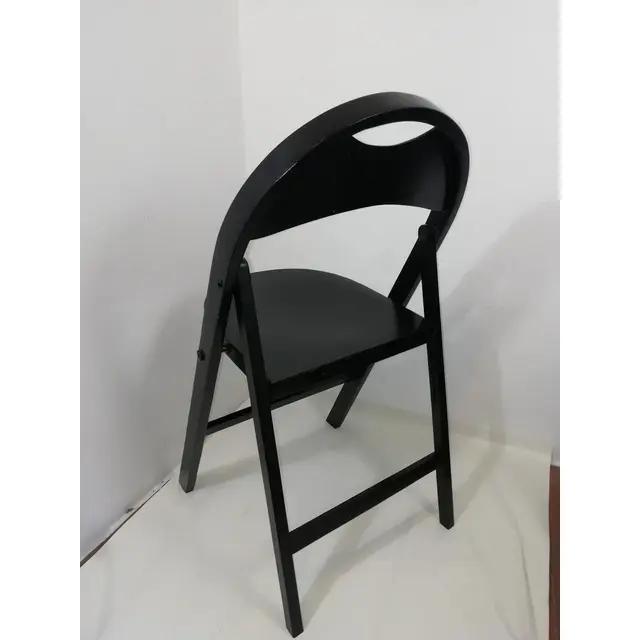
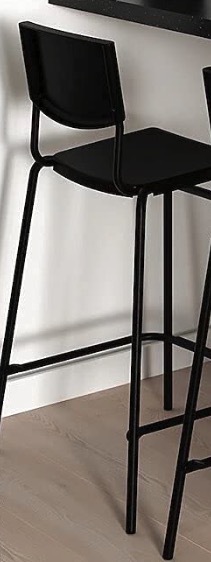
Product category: stool
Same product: no